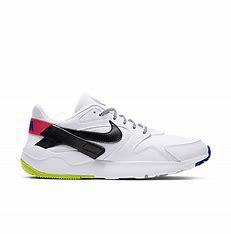
Brand: Nike
Model: LD Victory